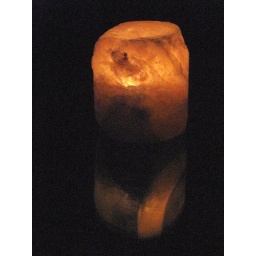
Toronto, ON, candle of rock salt, reflected in glass